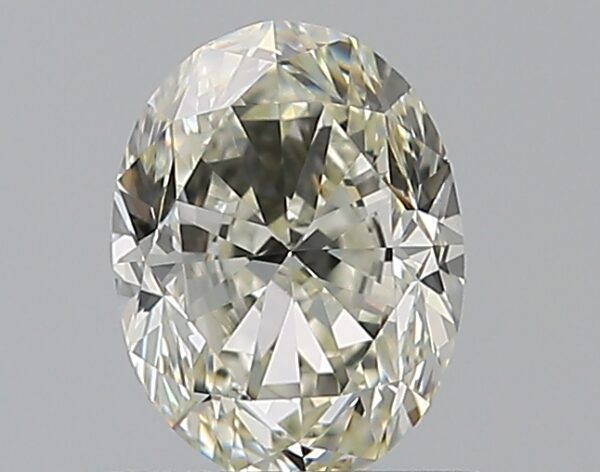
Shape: oval
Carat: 0.71
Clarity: VVS1
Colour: K
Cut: GD
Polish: EX
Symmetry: VG
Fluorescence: N
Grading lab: GIA
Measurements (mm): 6.3 x 4.76 x 3.23